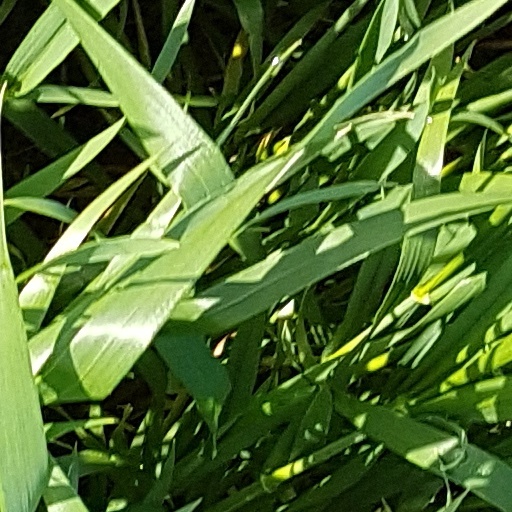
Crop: wheat